Robotron: 2084

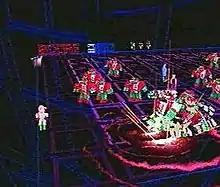
"Robotron X" has gameplay similar to the original, but with 3D graphics.

Vid Kidz developed an official sequel, "Blaster", in 1983. The game is set in the same universe and takes place in 2085 in a world overrun by Robotrons. Jarvis planned to develop other sequels, but the video game crash of 1983 halted most video game production for a few years. Williams considered creating a proper sequel in the mid-1980s as well as a film adaptation.